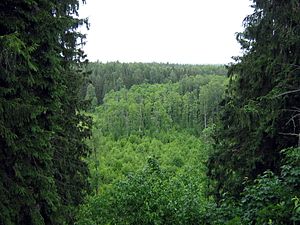
Žemaitija nationalpark / Billeder fra Žemaitija nationalpark
Žemaitija nationalpark er en af fem nationalparker i Litauen. Parken blev oprettet i 1991. Den ligger på Žemaičių højland, 45 km fra Østersøen. Parkens areal er 217,20 km². Søerne udgør mere end 7% af parkens areal. Plateliai sø på 12,05 km² og 47 m dybde er den største. Byen Plateliai, der ligger på bredden af søen, er hjemsted for parkens administration og et populært turistmål.